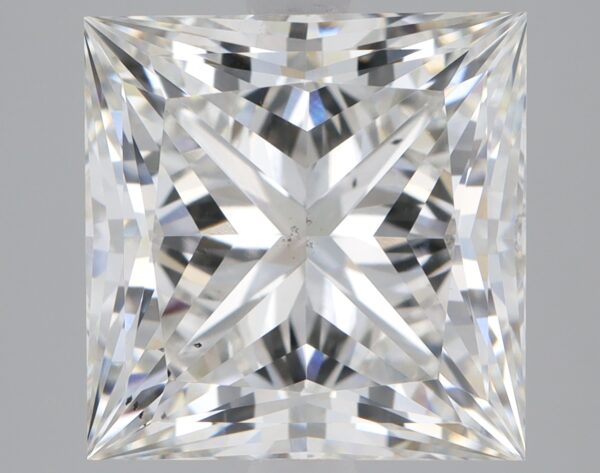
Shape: round
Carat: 0.9
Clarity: VS2
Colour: F
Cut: IDEAL
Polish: EX
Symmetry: EX
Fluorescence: NONE
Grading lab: IGI
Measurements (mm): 6.27 x 6.3 x 3.76